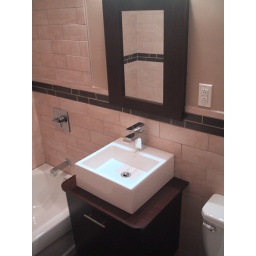
The vanity and medicine cabinet are made from the same beech as in the kitchen